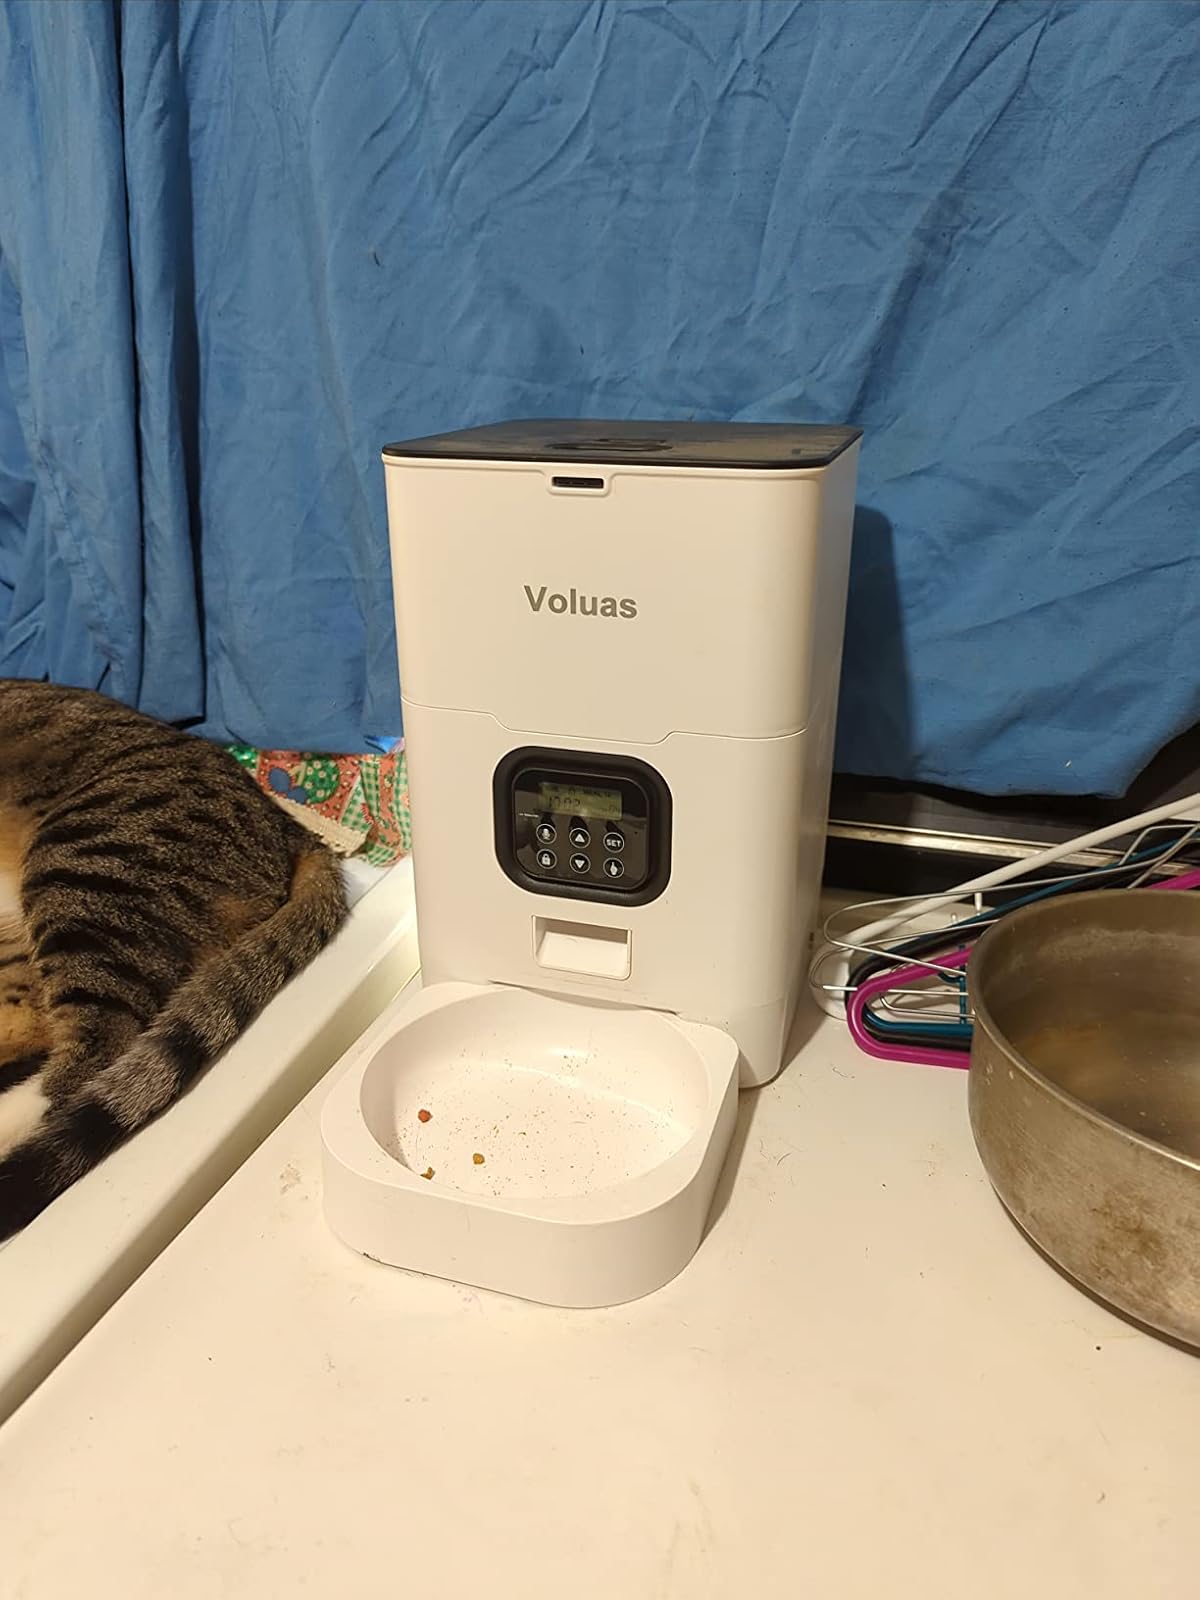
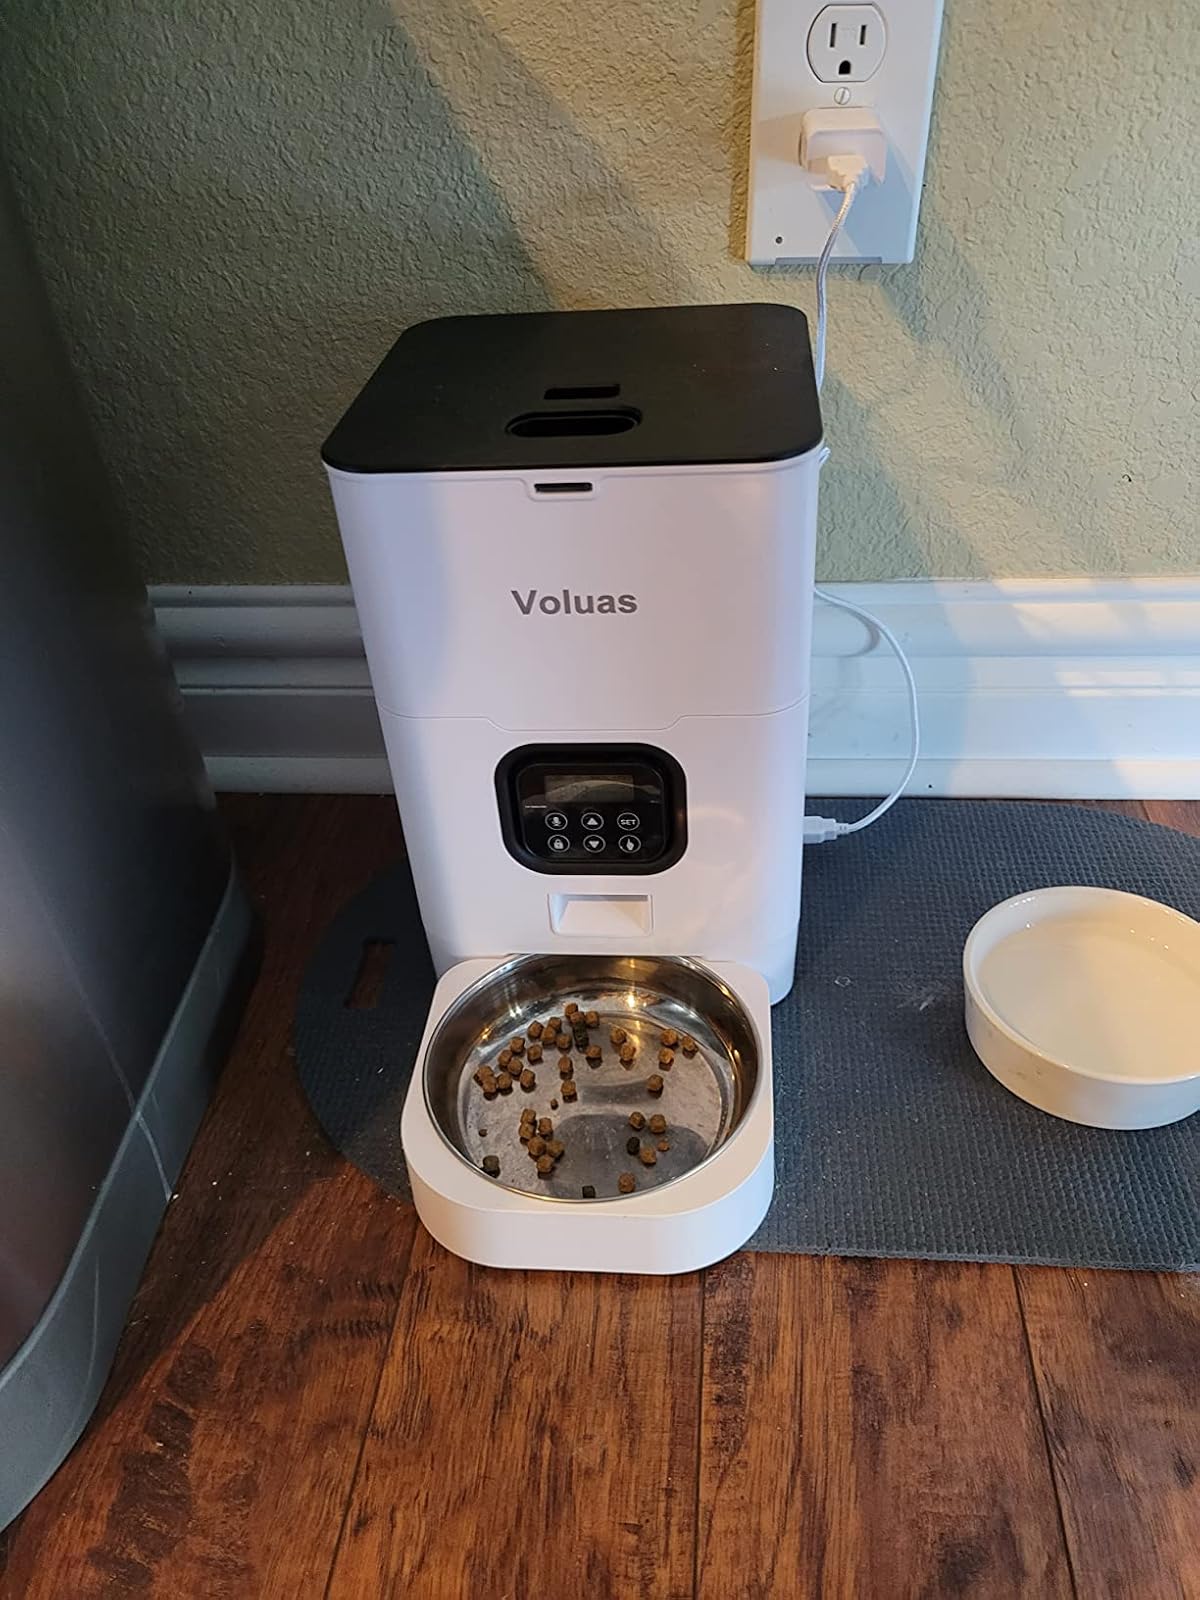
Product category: items_feeder
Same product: yes